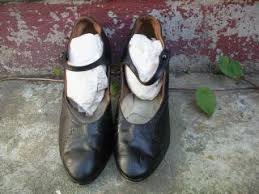
Waste category: shoes